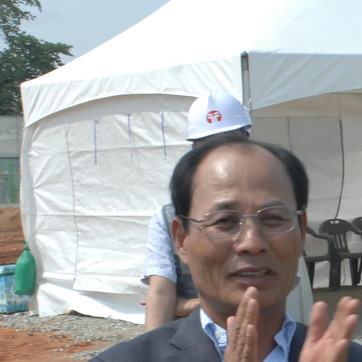
Material: hair